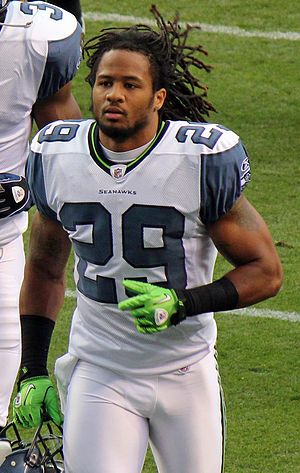
Earl Thomas
Earl Thomas er en amerikansk fodboldspiller for Seattle Seahawks. Earl spillede Strong Safety i college for Texas University, men rykkede til Free Safety da han kom ind i NFL. Earl blev draftet med det 14. valg i 2010-draften af Seattle Seahawks. Efter blot tre år i ligaen, er han allerede blevet valgt til to Pro Bowls for NFC-holdet. Efter sit andet år i ligaen blev han kåret til den 66. bedste spiller i 2011-2012 sæsonen. Earl har desuden startet i 48 ud af 48 kampe i regular season. I 2012-2013 sæsonen blev Earl valgt til All-Pro holdet.